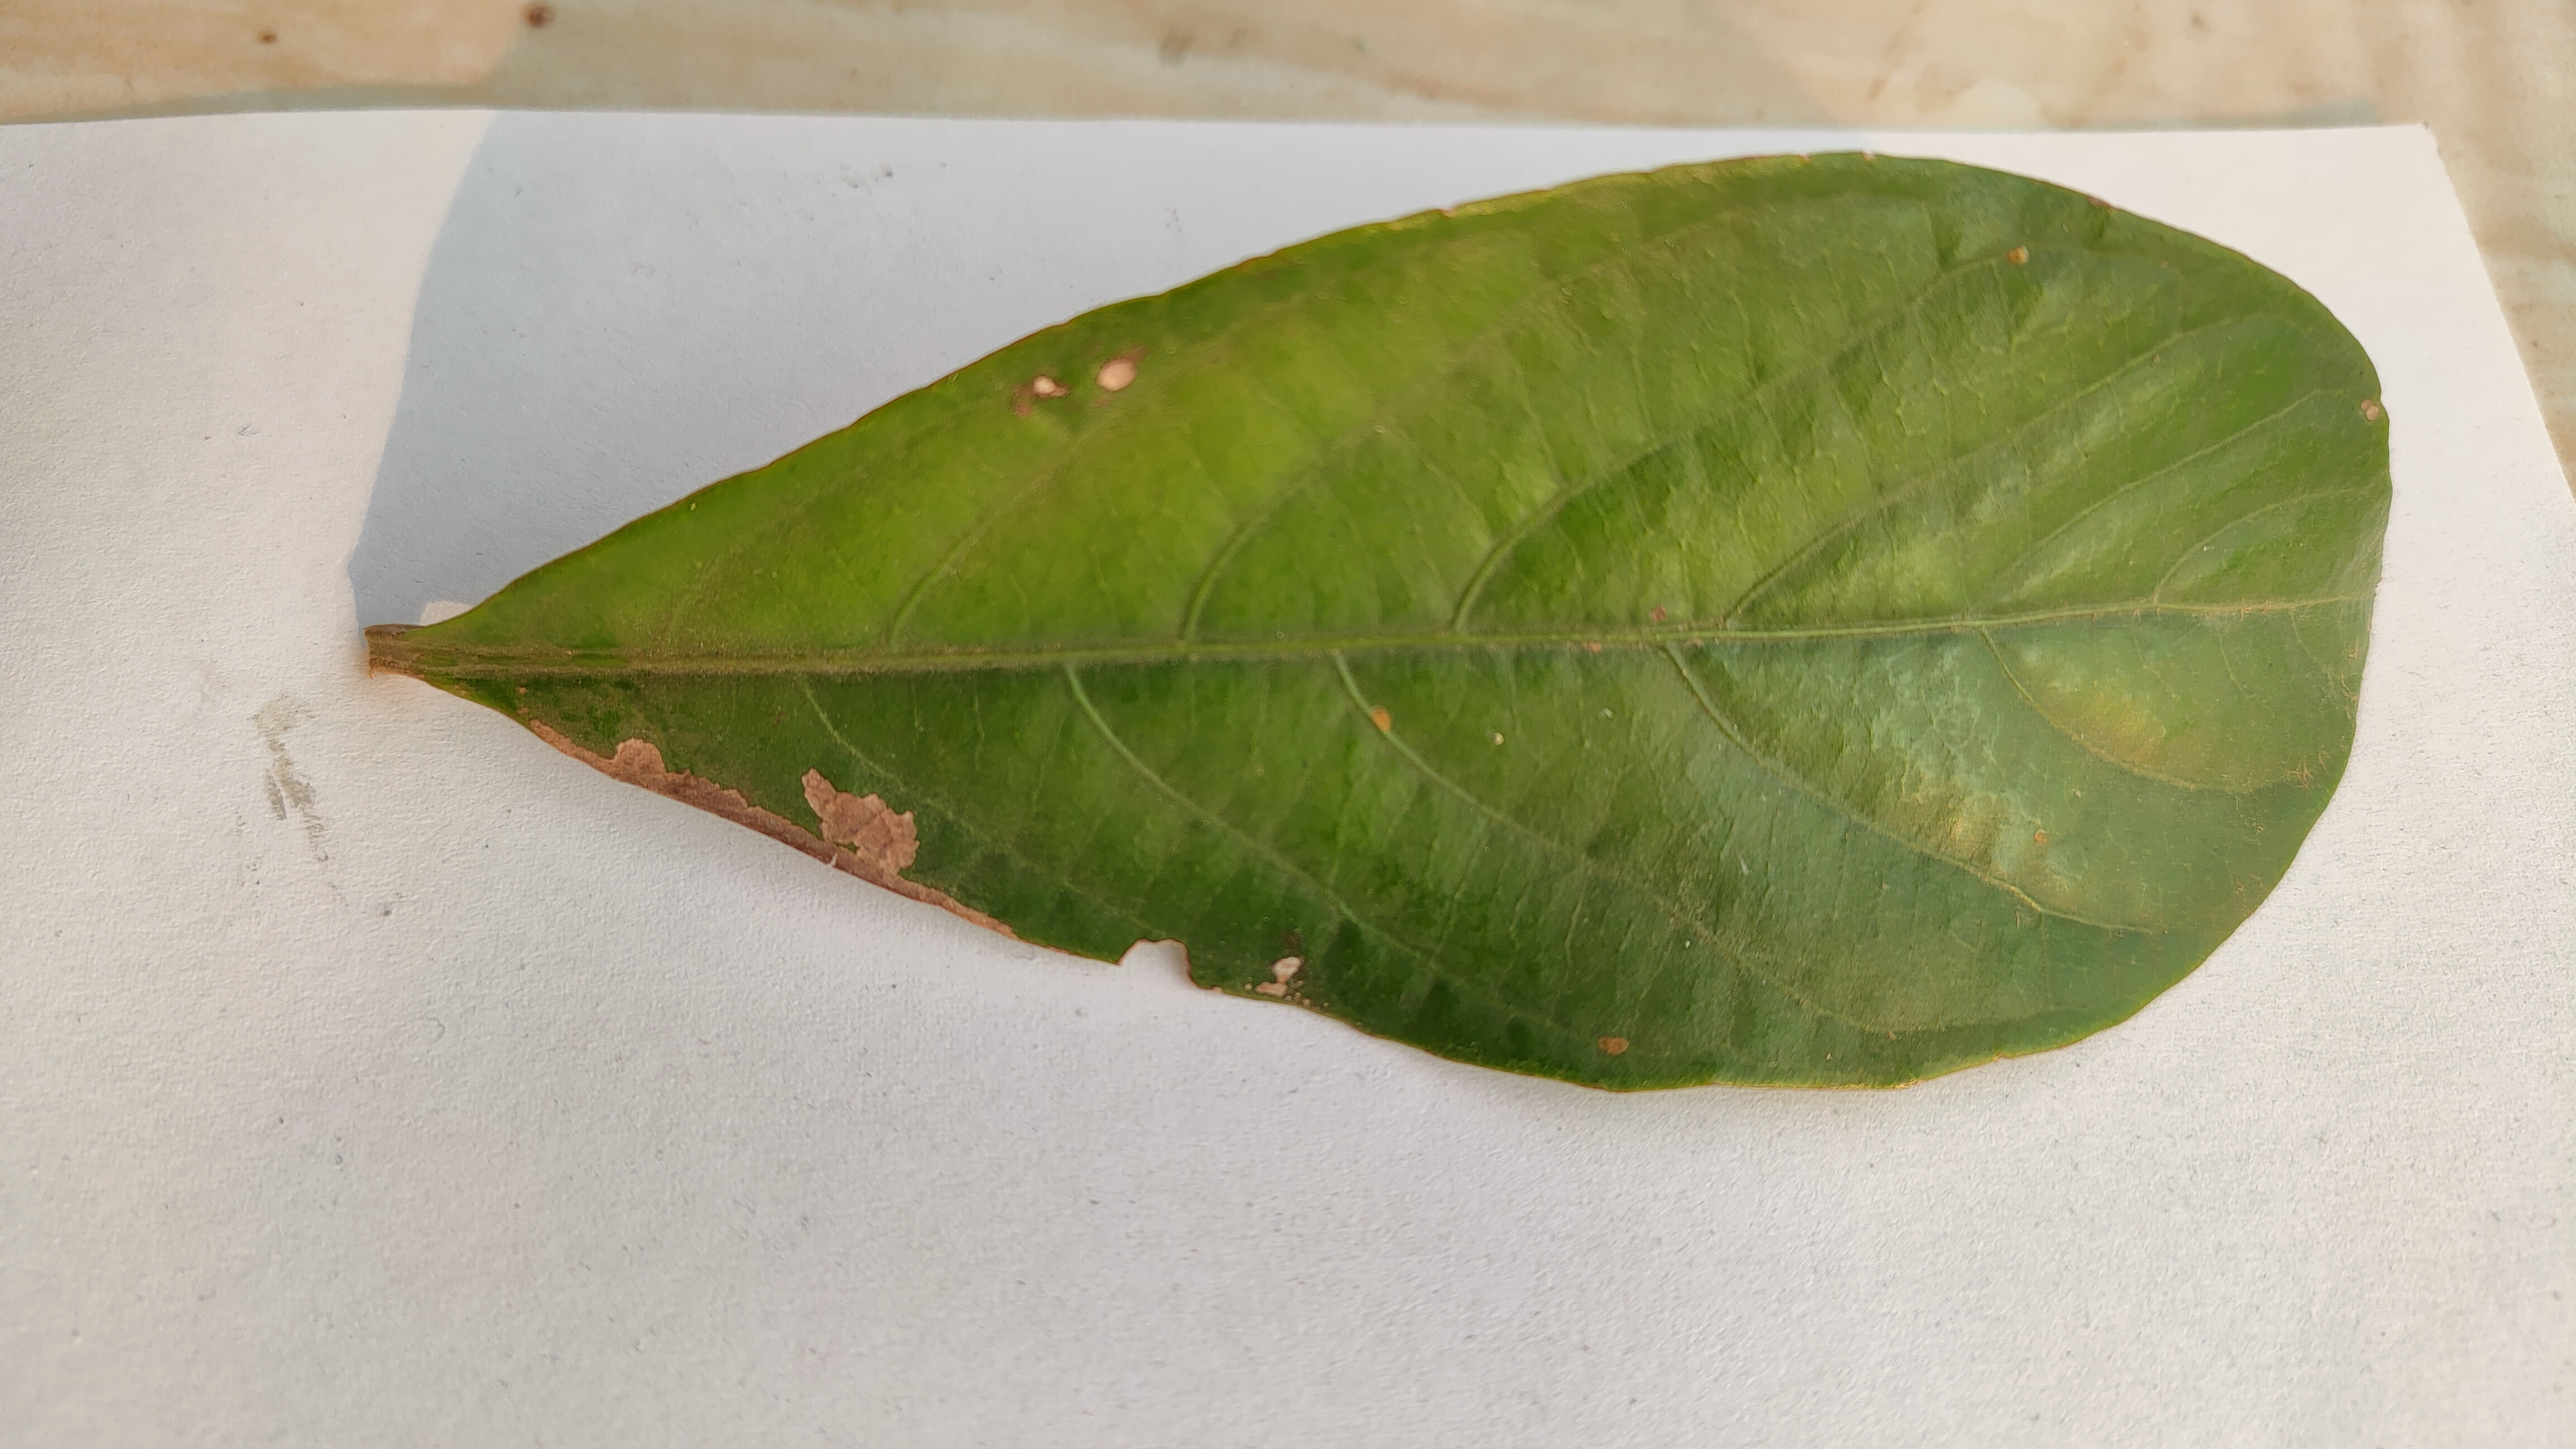
Leaf variety: Lotkon